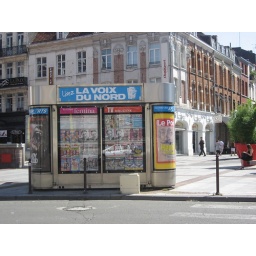
A newspaper stand just off the Place du Theatre, you can see some of the giant plant pots in the background.